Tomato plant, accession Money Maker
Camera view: bottom (45 deg); turntable rotation: 270 degrees
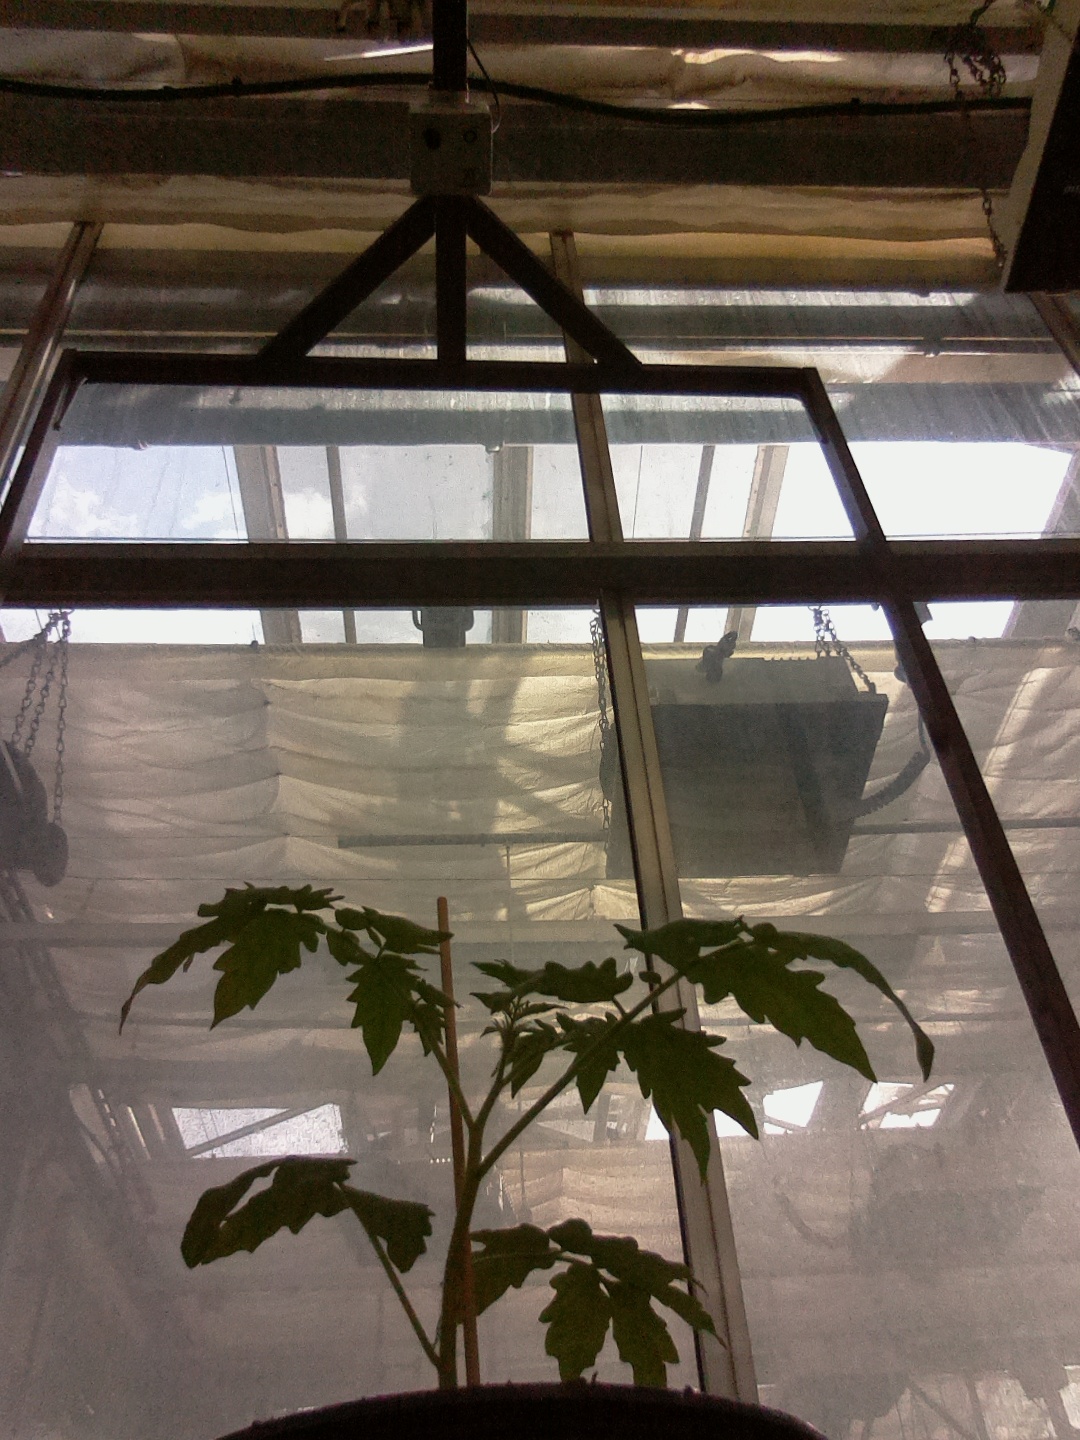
BBCH growth stage 13: 6 of true leaves visible